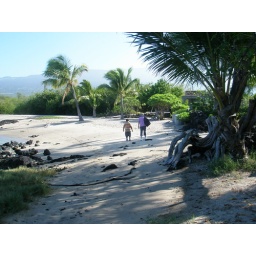
Fine white sand beach in this peaceful spot.